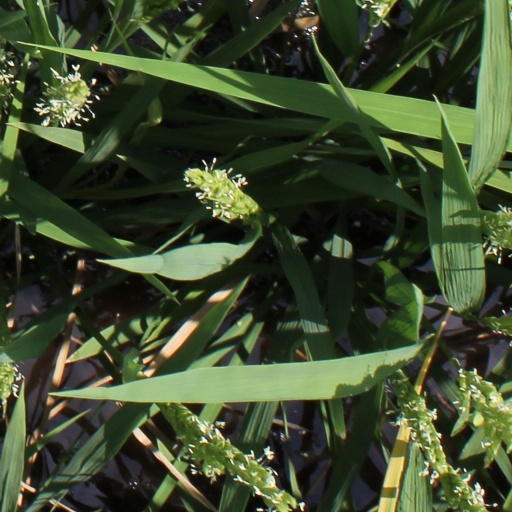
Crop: rice